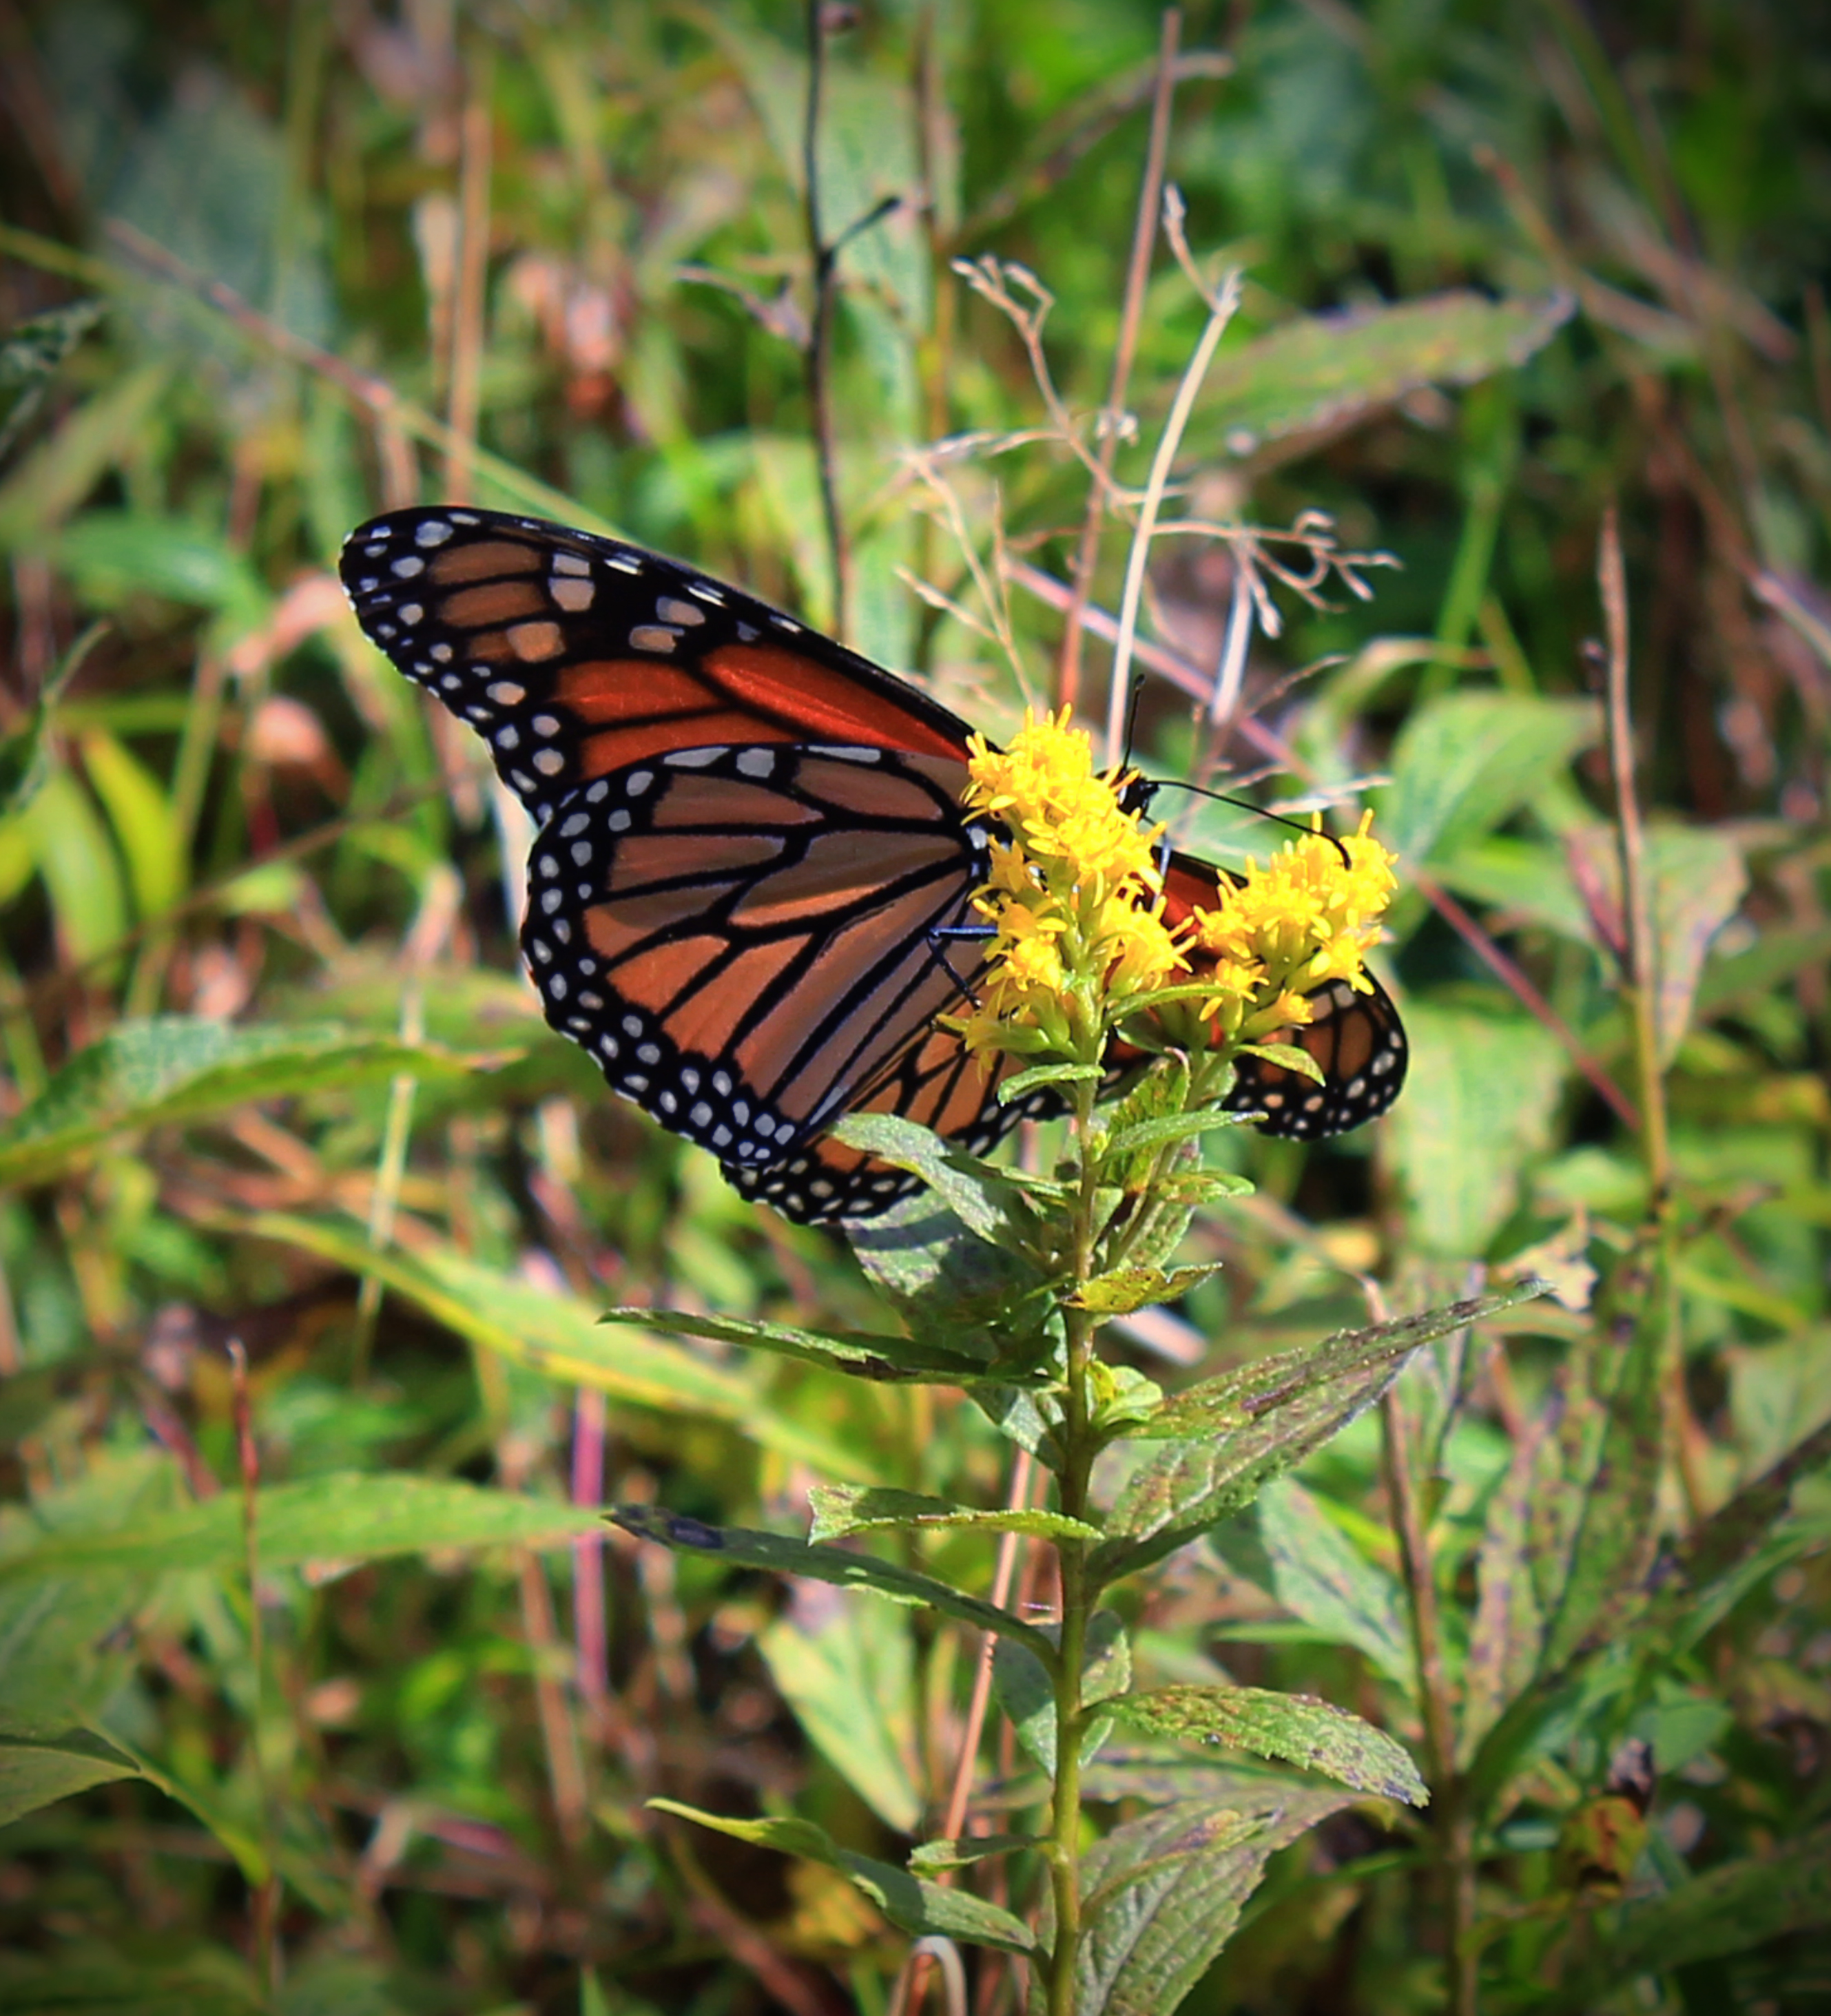
nature, hiking, prairie, leaf, flower, wildlife, insect, autumn, botany, butterfly, flora, fauna, plants, invertebrate, flowers, monarch butterfly, creativecommons, vegetation, monroecounty, wildflowers, goldenrod, pennsylvania, monarchbutterfly, nectar, macro photography, arthropod, pollinator, moths and butterflies, lycaenid, cherryvalleynationalwildliferefuge